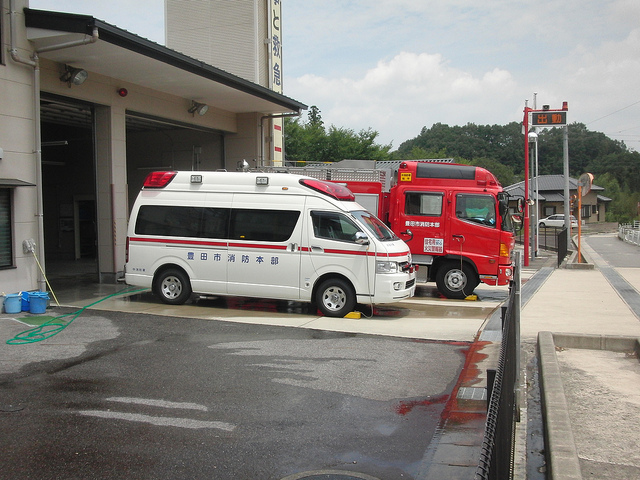
A fire truck stands next to a white fan in a driveway.